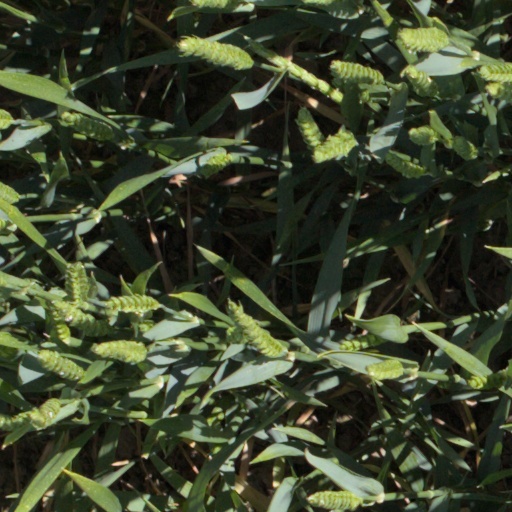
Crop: wheat